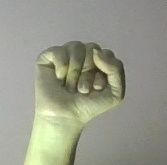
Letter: saad